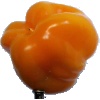
Label: Pepper Yellow 1